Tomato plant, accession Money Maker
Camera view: horizontal (90 deg, fisheye); turntable rotation: 60 degrees
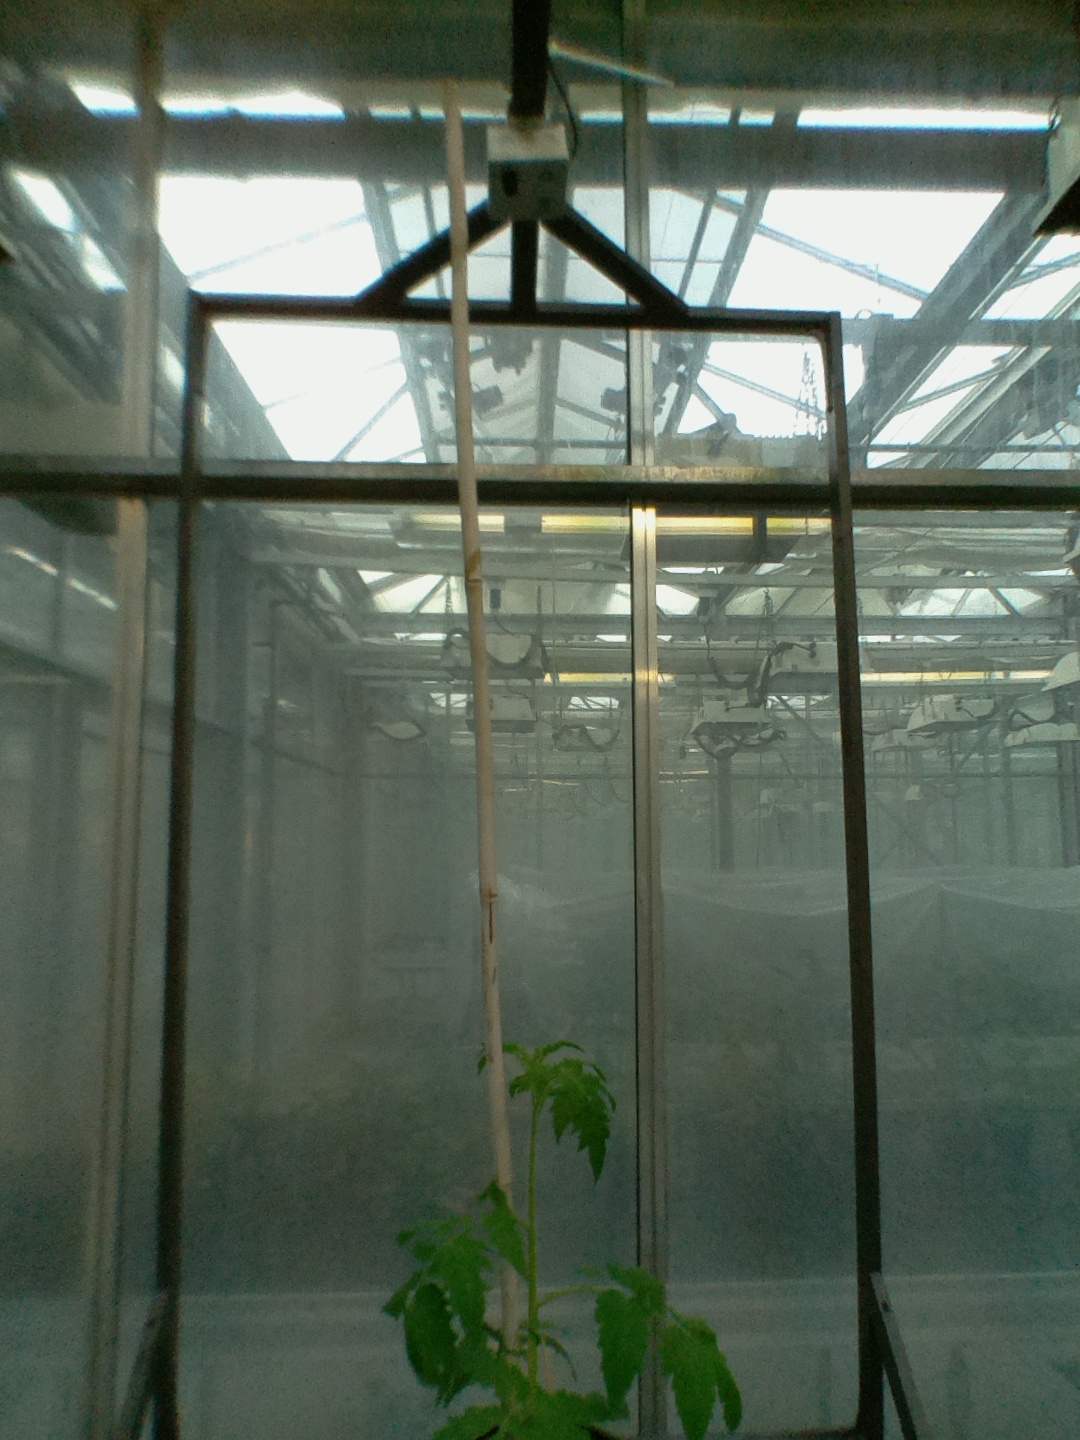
BBCH growth stage 13: 6 of true leaves visible